Banalinga

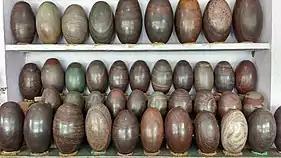
Banalinga stacked on a shelf in a shop near Omkareshwar temple which is situated along Narmada River.

A Banalinga is a stone of a type found in the riverbed of parts of the Narmada River in Madhya Pradesh state, India, formed by natural processes of erosion into a shape resembling a "lingam", an aniconic form of the Hindu deity Shiva. They are smooth ellipsoid stones that are regarded as manifestations of the deity, based on either the scriptures or cultural traditions among the Hindus, particularly of the Shaivas and Smarta Brahmins.